Larry D. Welch

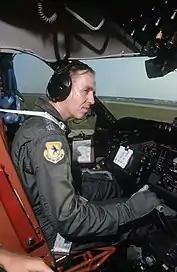
Air Force Chief of Staff General Larry D. Welch flies an Lockheed C-141 Starlifter.

With the near end of the Cold-War by 1989, Welch maintained that The United States Air Force are still in robust condition and always ready in-case a threat in the future by a new adversary attack. Welch also pushed for the new training for all of the Air Force personnel in-order to adjust with the new and advance modern technology that will be equipped into the new aircraft by the future, such as the new computerization aircraft. Welch also pushed for all United States Air Force Aircraft cockpit that are still using the analogue equipment to be upgraded with the new computerization technology. During Welch testimony in the senate armed services committee in May 1989, Welch also emphasized about the further development of the Air Force technology which will play primary role in the future, such as the developing a new tactical-fighter aircraft with new advance and computerization technology, which led to the new F-22 program. Welch also emphasize about the need to push the B-2 program that have a more advance technology that will play primary role in the United States Air Force Strategic Bombers Aircraft by the future in-which Senator John Warner, the high-ranking members of the armed services committee agreed with Welch statement.